Sky position (RA, Dec in degrees): 182.879, 25.122
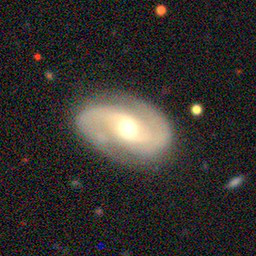
Galaxy morphology: Unbarred Loose Spiral Galaxies